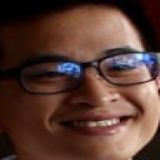
ca sĩ Hà Anh Tuấn